Alessandro Cortini

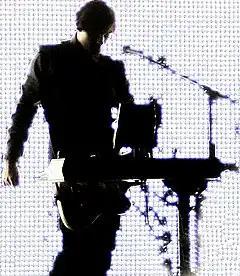
Cortini performing with Nine Inch Nails in 2007

Cortini toured with Nine Inch Nails from 2005 to 2008, during the band's "Live: With Teeth", "Performance 2007" and "Lights in the Sky over North/South America" tours. His primary role was that of touring keyboard player, although he also played guitar and bass guitar on some songs. Besides touring with the band, Cortini also contributed to the instrumental album "Ghosts I–IV" (receiving co-writing credits on a number of tracks) and the 2008 album "The Slip". A Modwheelmood remix of "The Great Destroyer" was also released on the "Year Zero" remix album "Year Zero Remixed", and Cortini features in the live DVD "Beside You in Time", as well as the music videos for "The Hand That Feeds" and "Survivalism". He left the band at the end of 2008, citing a desire to pursue other projects.